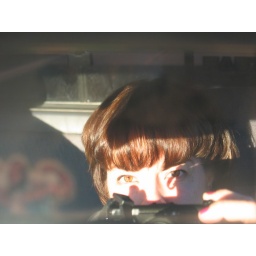
in the car heading home from our mini-roadtrip